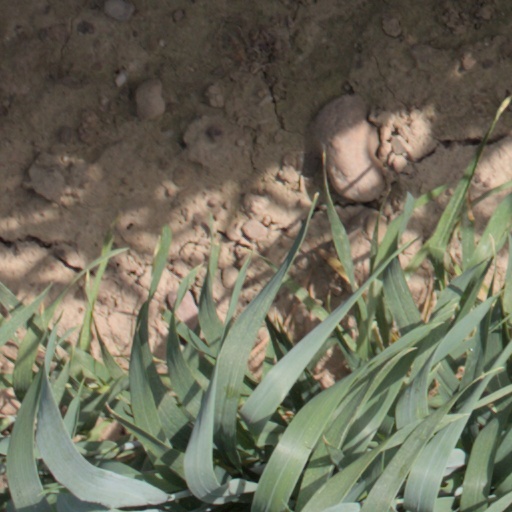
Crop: wheat